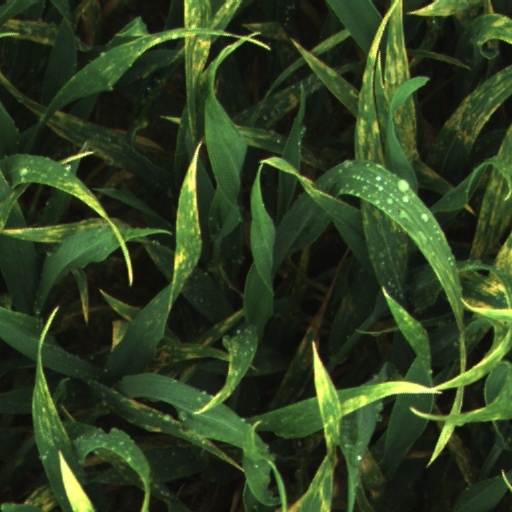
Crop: wheat